Billy Howton

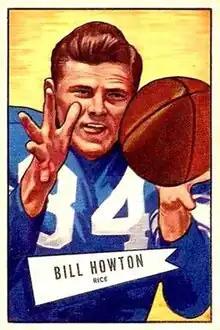
1952 Bowman football card

William Harris Howton (born July 3, 1930) is an American former professional football player who was an end for 12 seasons in the National Football League (NFL) with the Green Bay Packers, Cleveland Browns, and expansion Dallas Cowboys.